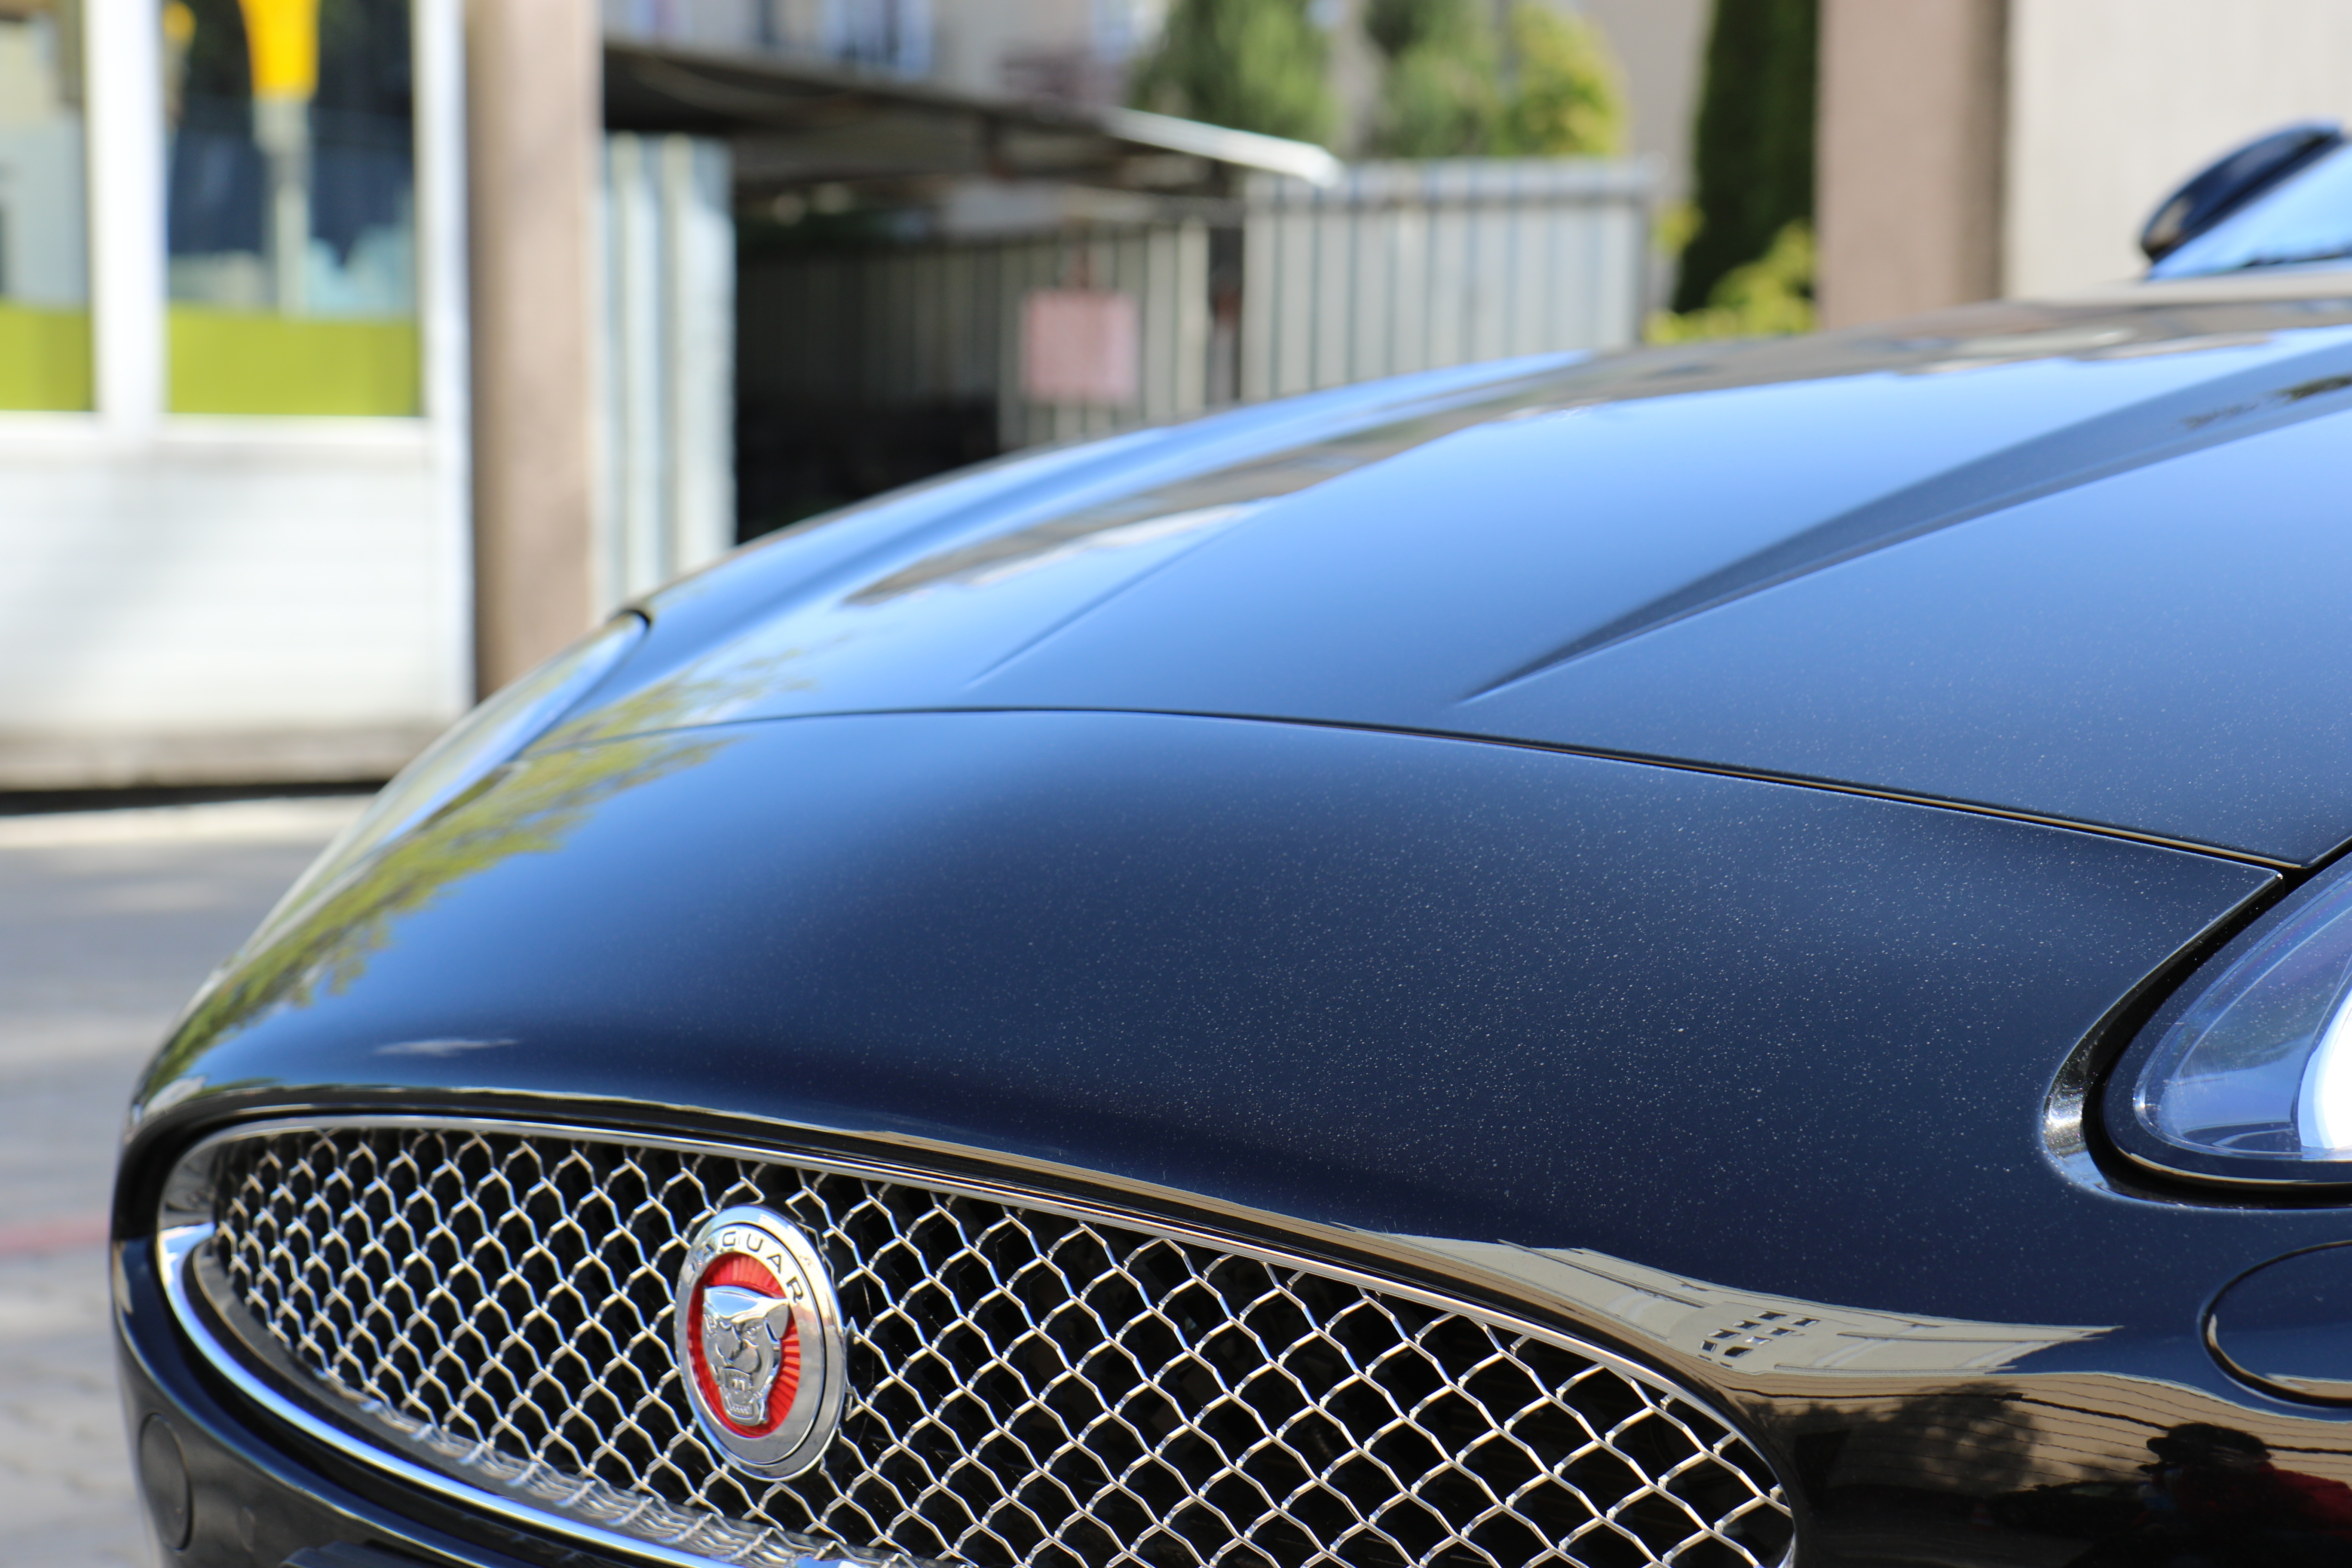
car, wheel, sign, vehicle, symbol, stamp, auto, emblem, sports car, supercar, mask, logo, jaguar, navy blue, the vehicle, land vehicle, automobile make, automotive exterior, automotive design, luxury vehicle, performance car, executive car